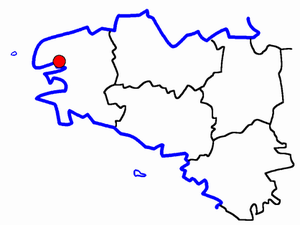
Le canton de Brest-Centre est un ancien canton français situé dans le département du Finistère en région Bretagne.